Therion (band)

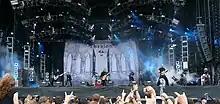
Therion performs at Wacken Open Air in 2007

The symbols on Therion's album covers originate from magick and occult themes. The most common symbol is an {11:5} hendecagram, an eleven-pointed star. First appearing on the 1993 album "", and most album since, it symbolizes the night side of the Qabalah.